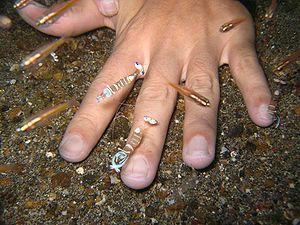
Le nom vernaculaire crevette est traditionnellement donné à un ensemble de crustacés aquatiques nageurs, essentiellement marins mais aussi dulcicoles, autrefois regroupés dans le sous-ordre des « décapodes nageurs », ou Natantia.
Crevette nettoyeuse est une expression ambiguë qui désigne un ensemble de crustacés décapodes caractérisés par leur mode nutritif particulier, qui consiste à déparasiter et nettoyer la peau et dans certains cas la bouche d'autres espèces. Elles retirent et mangent les parasites, tissus blessés, peaux mortes, et les débris de nourriture d'une grande variété de poissons récifaux et d'autres organismes plus gros.